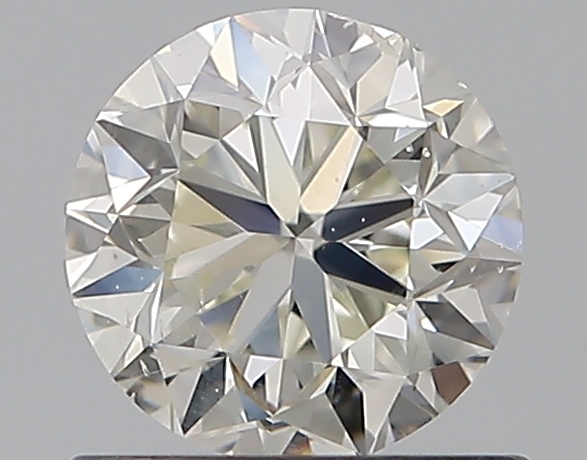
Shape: round
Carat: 0.7
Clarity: SI2
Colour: J
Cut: GD
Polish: EX
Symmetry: VG
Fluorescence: N
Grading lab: GIA
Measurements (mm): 5.43 x 5.5 x 3.59